Mousa Dembélé (Belgian footballer)

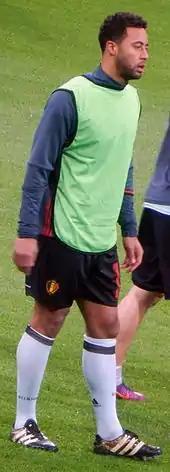
Dembélé warming up on international duty in 2017

Dembélé made his first international appearance on 20 May 2006 against Slovakia, coming on as a substitute for Luigi Pieroni. He scored his first international goal in October 2006 against Azerbaijan. Dembélé participated in the 2008 Summer Olympics, where he put on a remarkable show, being instrumental in Belgium's 3–2 win to Italy in the quarter-finals, scoring two goals, including the defining goal of the match. Belgium then progressed, losing to Nigeria in the semi-finals and Brazil in the third place play-offs. Dembélé played in all six of Belgium's games at the Olympics.